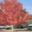
Label: maple_tree